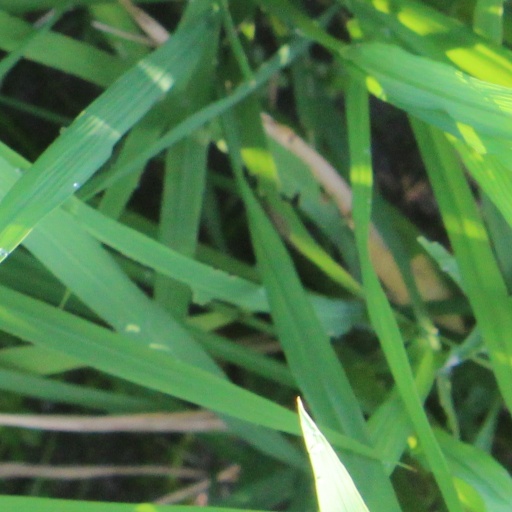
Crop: rice